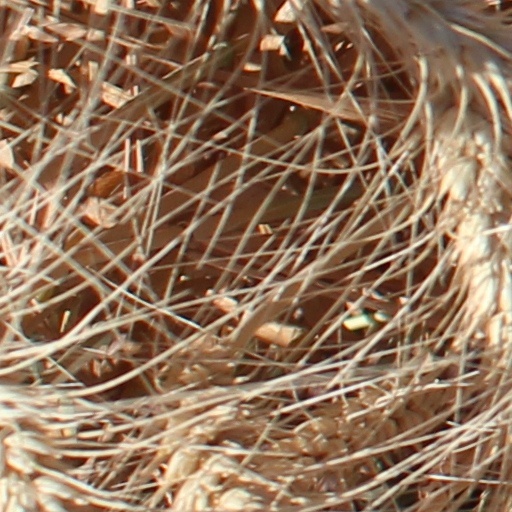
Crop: wheat